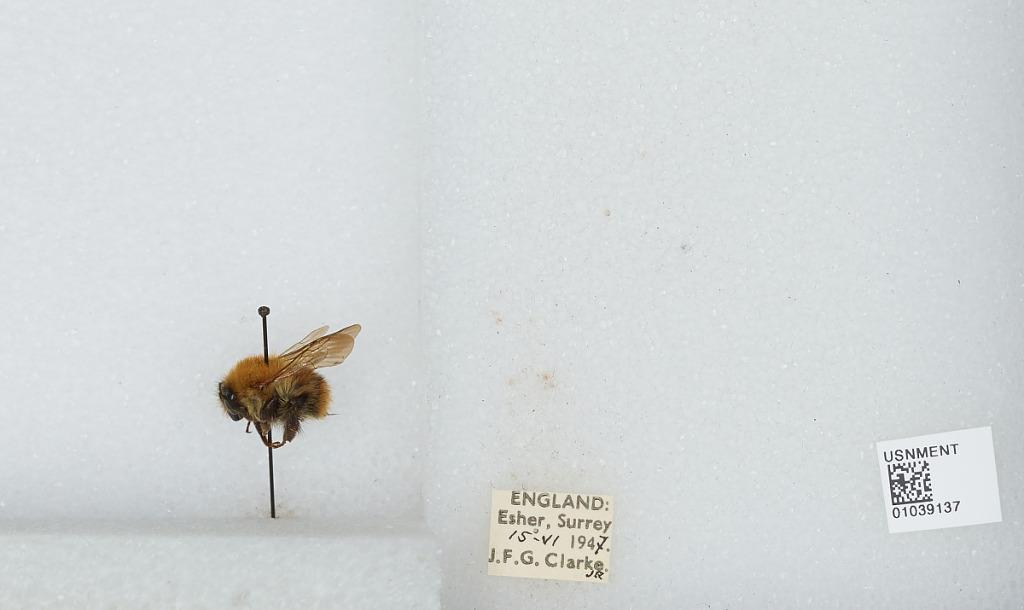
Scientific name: Bombus (Thoracobombus) pascuorum (Scopoli)
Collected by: J. Clarke
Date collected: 1947-6-15
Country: United Kingdom
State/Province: England
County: Surrey
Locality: Esher
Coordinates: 51.3691, -0.365